Kakkadampoyil

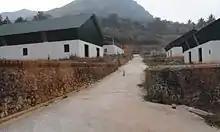
Coconut Factory

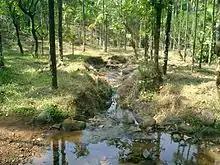
Rubber Plantations

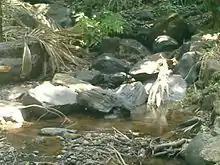
Water Channel

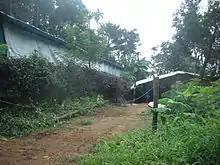
Private farm

Kakkadampoyil, is a small village in Urangattiri Grama Panchayat of Nilambur Taluk, Malappuram District, Kerala, India bordering Chaliyar and Koodaranji Grama Panchayats of Kozhikode district.